Islam in Bulgaria

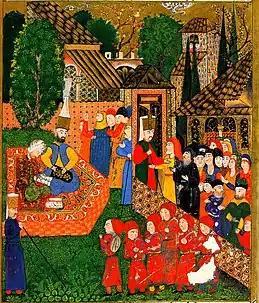
Illustration of an Ottoman official and his assistant registering Christian boys for the devshirme. The official takes a tax to cover the price of the boys' new red clothes and the cost of transport from their home, while the assistant records their village, district and province, parentage, date of birth and physical appearance. Ottoman miniature painting, 1558.

Nevertheless, there were specific categories of rayah who were exempt from nearly all such restrictions, such as the Dervendjis, who guarded important passes, roads, bridges, etc., ore-mining centres such as Chiprovtsi, etc. Some of the most important Bulgarian culutural and economic centres in the 19th century owe their development to a former dervendji status, for example, Gabrovo, Dryanovo, Kalofer, Panagyurishte, Kotel, Zheravna. Similarly, Christians living on wakf holdings were subject to lower tax burden and fewer restrictions.